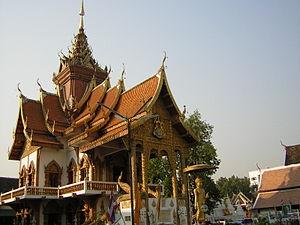
Wat Buppharam est un temple bouddhiste de Chiang Mai, Thaïlande. Fondé en 1497 par le Roi Mueang Kaeo, le temple est localisé ????? où Kawila a commencé son rituel de circumambulation afin de réoccuper Chiang Mai de nouveau, après deux siècles de règne birman. La plupart des bâtiments du temple datent de la fin des années 1800. Le temple est également connu pour son chedi de style birman, qui a été reconstruit en 1958, et d’une salle d’ordination de style Lanna faite en teck et de mosaïque en verre incrustée, construite en 1819.